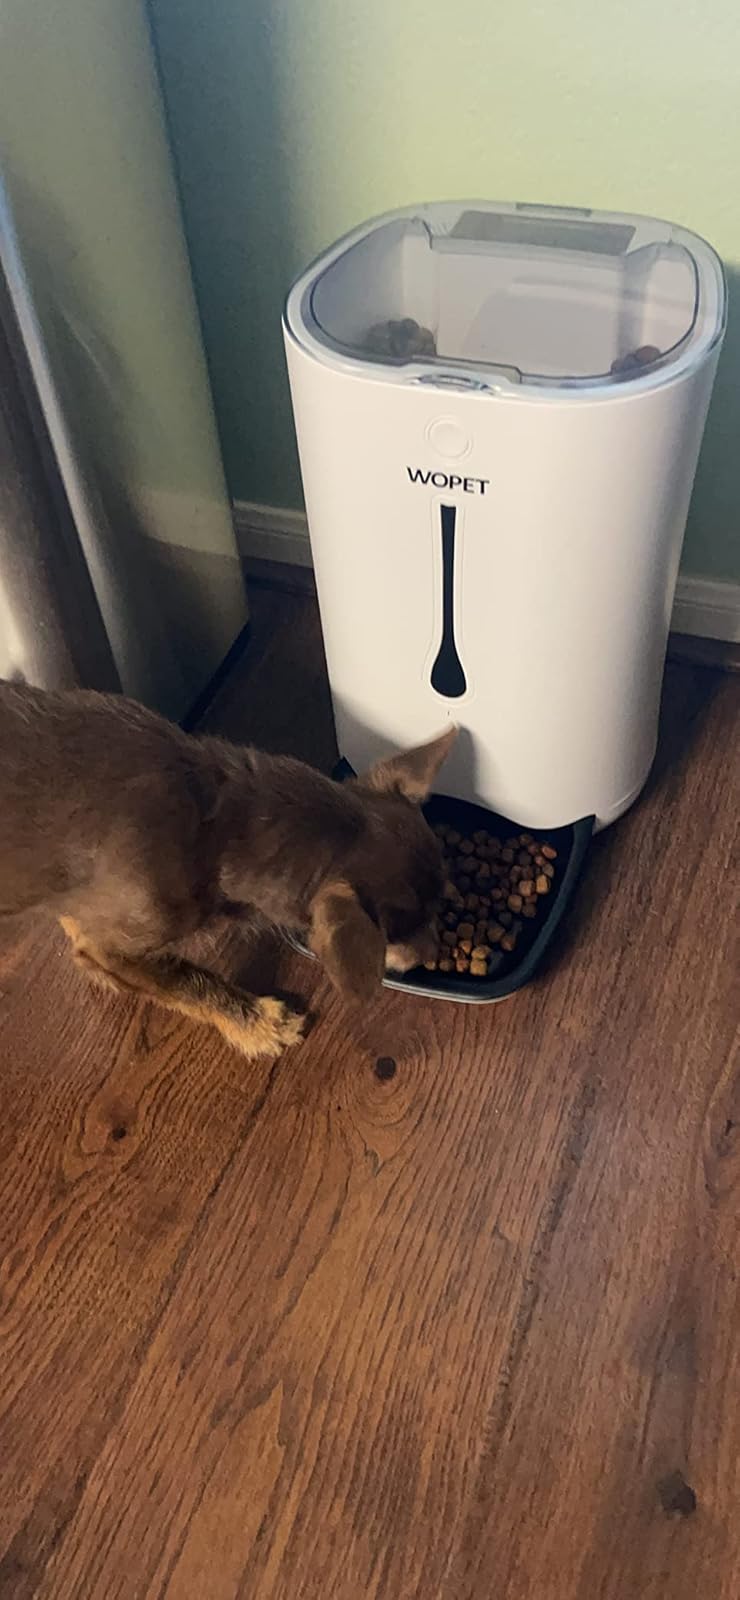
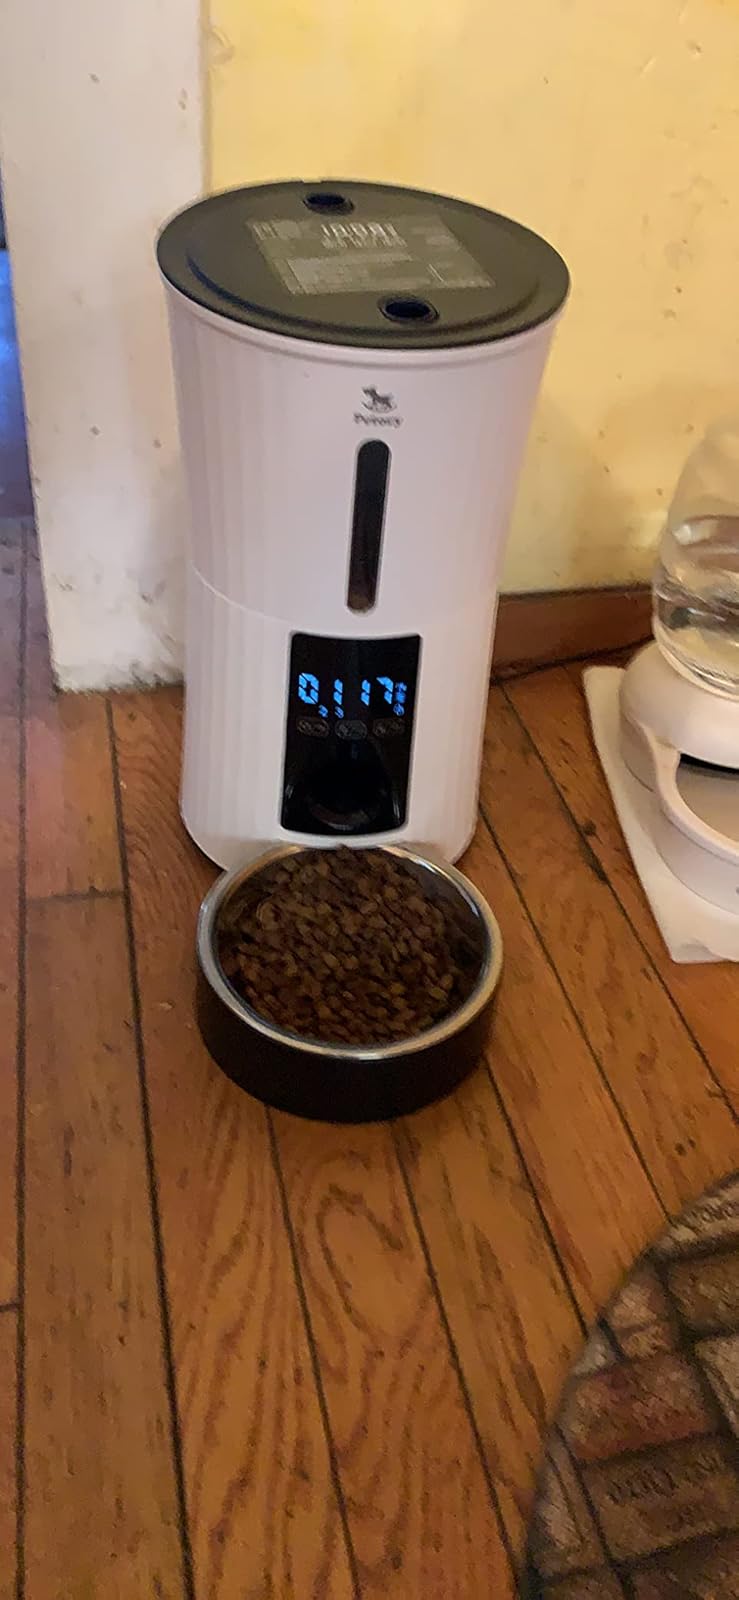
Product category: items_feeder
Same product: no